Angie Ballard

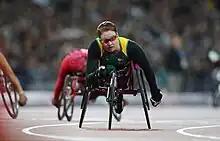
Ballard at the 2012 London Paralympics

Ballard competed in Sydney in the 2000 Summer Paralympics but did not win any medals, placing fourth in both the 100 m and 200 m events; she was also a torch bearer, and featured in the entertainment section of the opening ceremony, where she circled the track in the air, suspended by a blimp and giant inflated angels. In preparation for the 2004 Athens Paralympics, Ballard trained six days a week in 11 sessions. Her training included going to Centennial Park and training on the hills there. It also included track work twice a week and doing weight training at least three times a week. This training schedule caused a few injuries, so she reduced the training frequency for later Games.